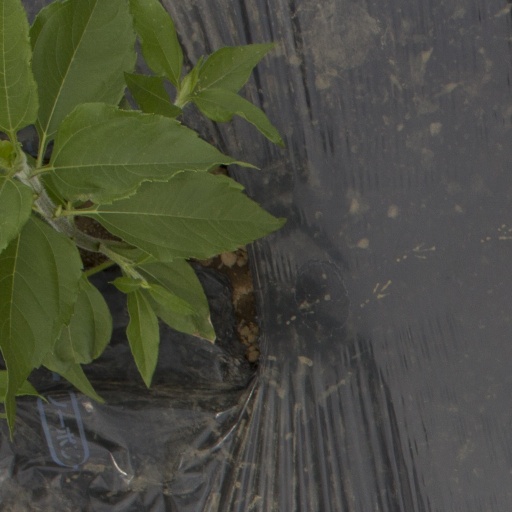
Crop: Jerusalem artichoke